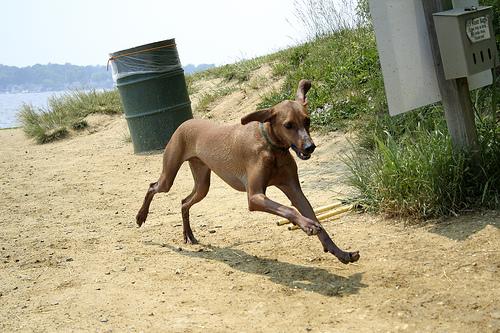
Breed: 207-n000045-redbone